Disappearance of Damien Nettles

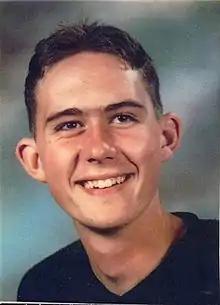

Damien Richard Nettles (born 21 June 1980) disappeared from Cowes on the Isle of Wight on 2 November 1996 at the age of 16 during a night out with a friend. Nothing has been seen of him since. The investigation into his disappearance has been ongoing ever since, with five men arrested in 2011, although no charges have been brought.